PNR North Main Line

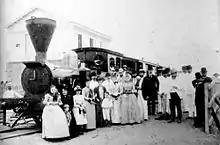
One of the early trains of the "Ferrocarril de Manila a Dagupan", taken 1880s.

The Manila Railway Company, Limited was created on June 1, 1887, and construction began. Initial site inspection was presided by Lieutenant Colonel José Gago y Palomo (1849–1908), who was renowned for building fortifications and trails in Mindanao for Spanish Army General Valeriano Weyler. According to Gary Satre on an investigative article in 1999, the use of 3 feet, 6 inches gauge was made both as a cost-cutting measure and to allow tighter curves in order to suit the island's mountainous terrain. One of the main obstacles in the construction stage is crossing the Rio Grande de Pampanga, after which a box truss bridge was built.